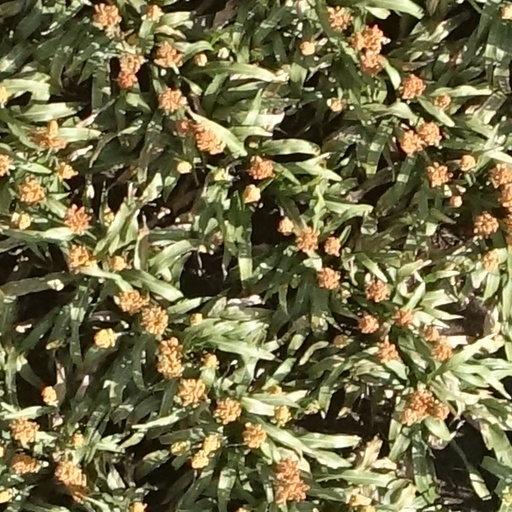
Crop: sorghum